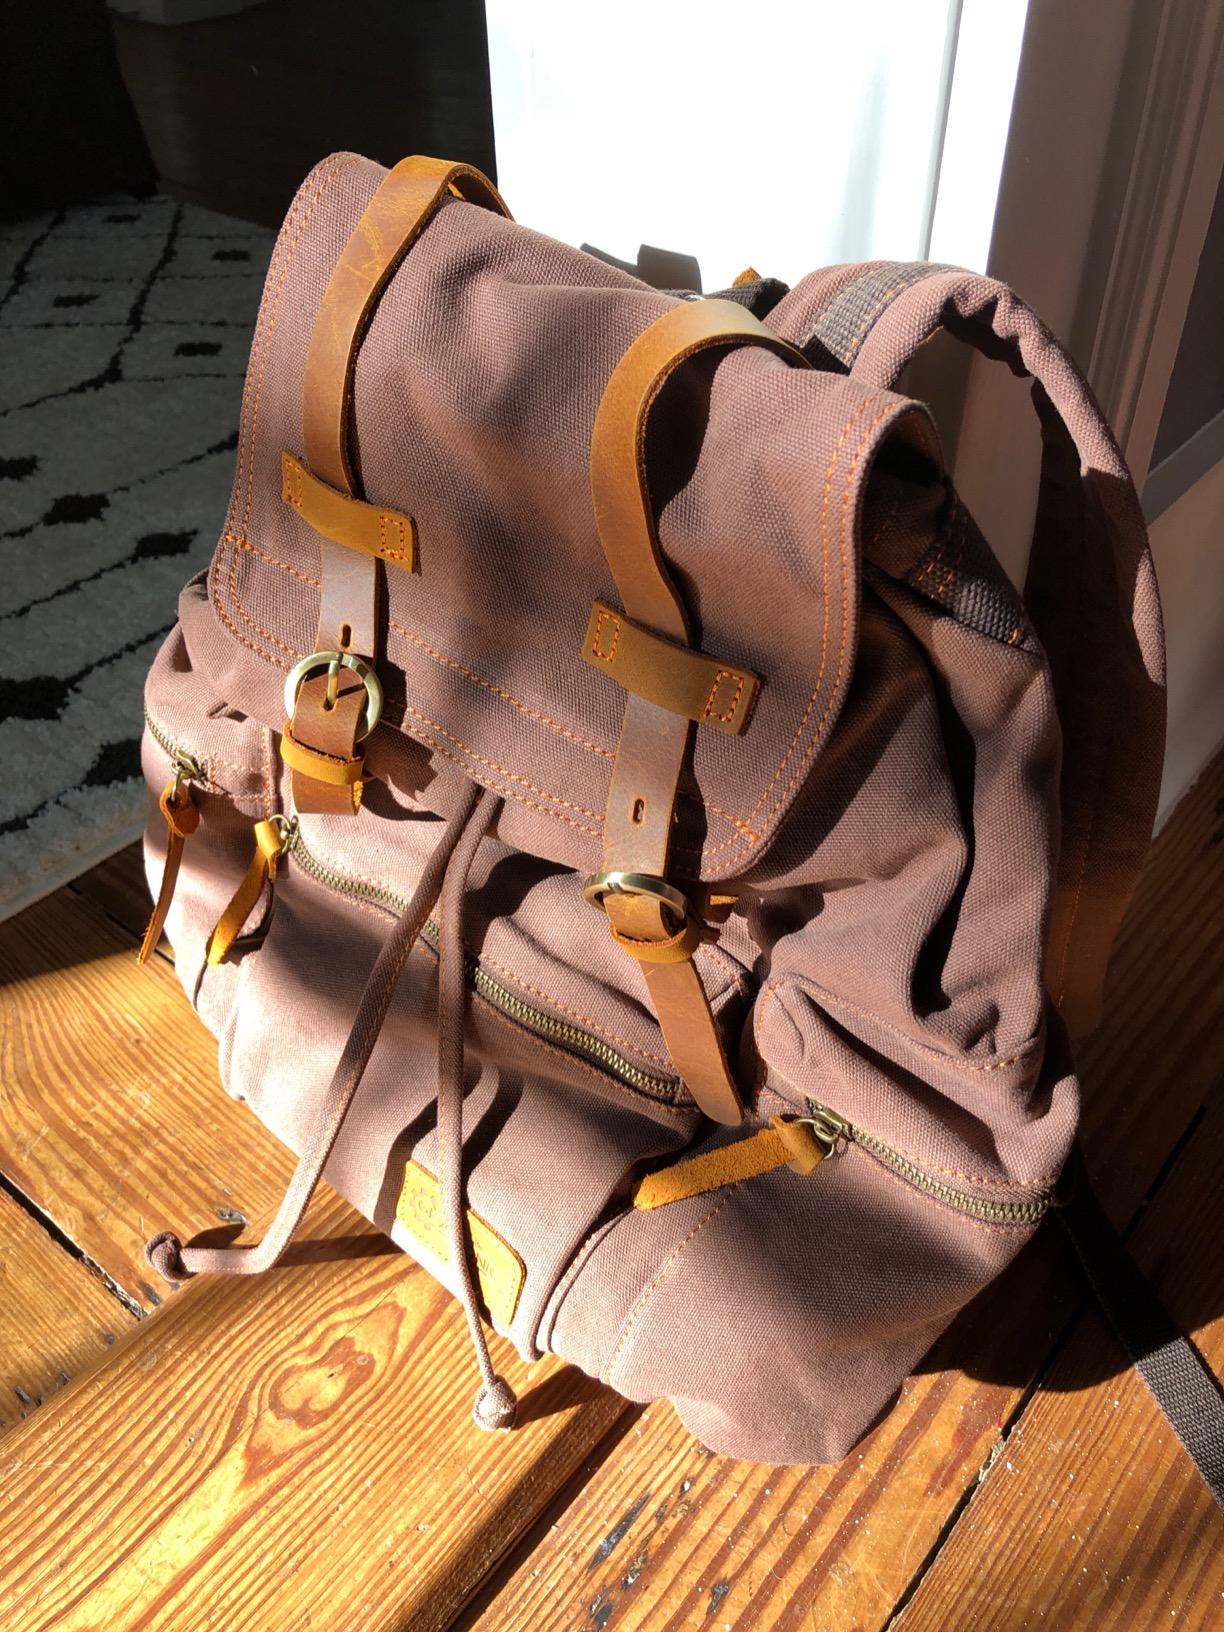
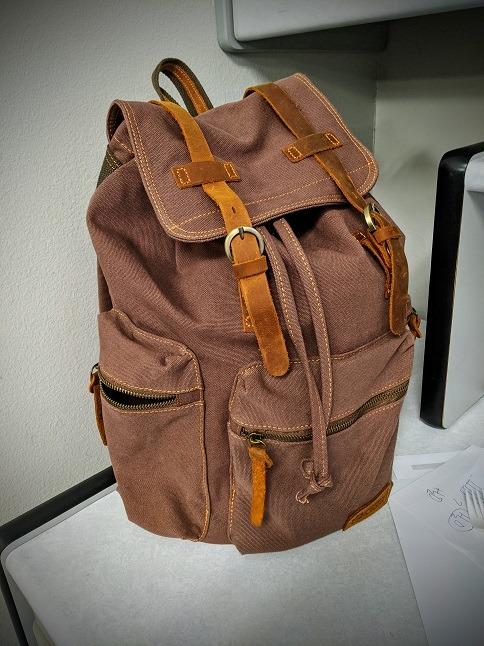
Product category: bag
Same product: yes